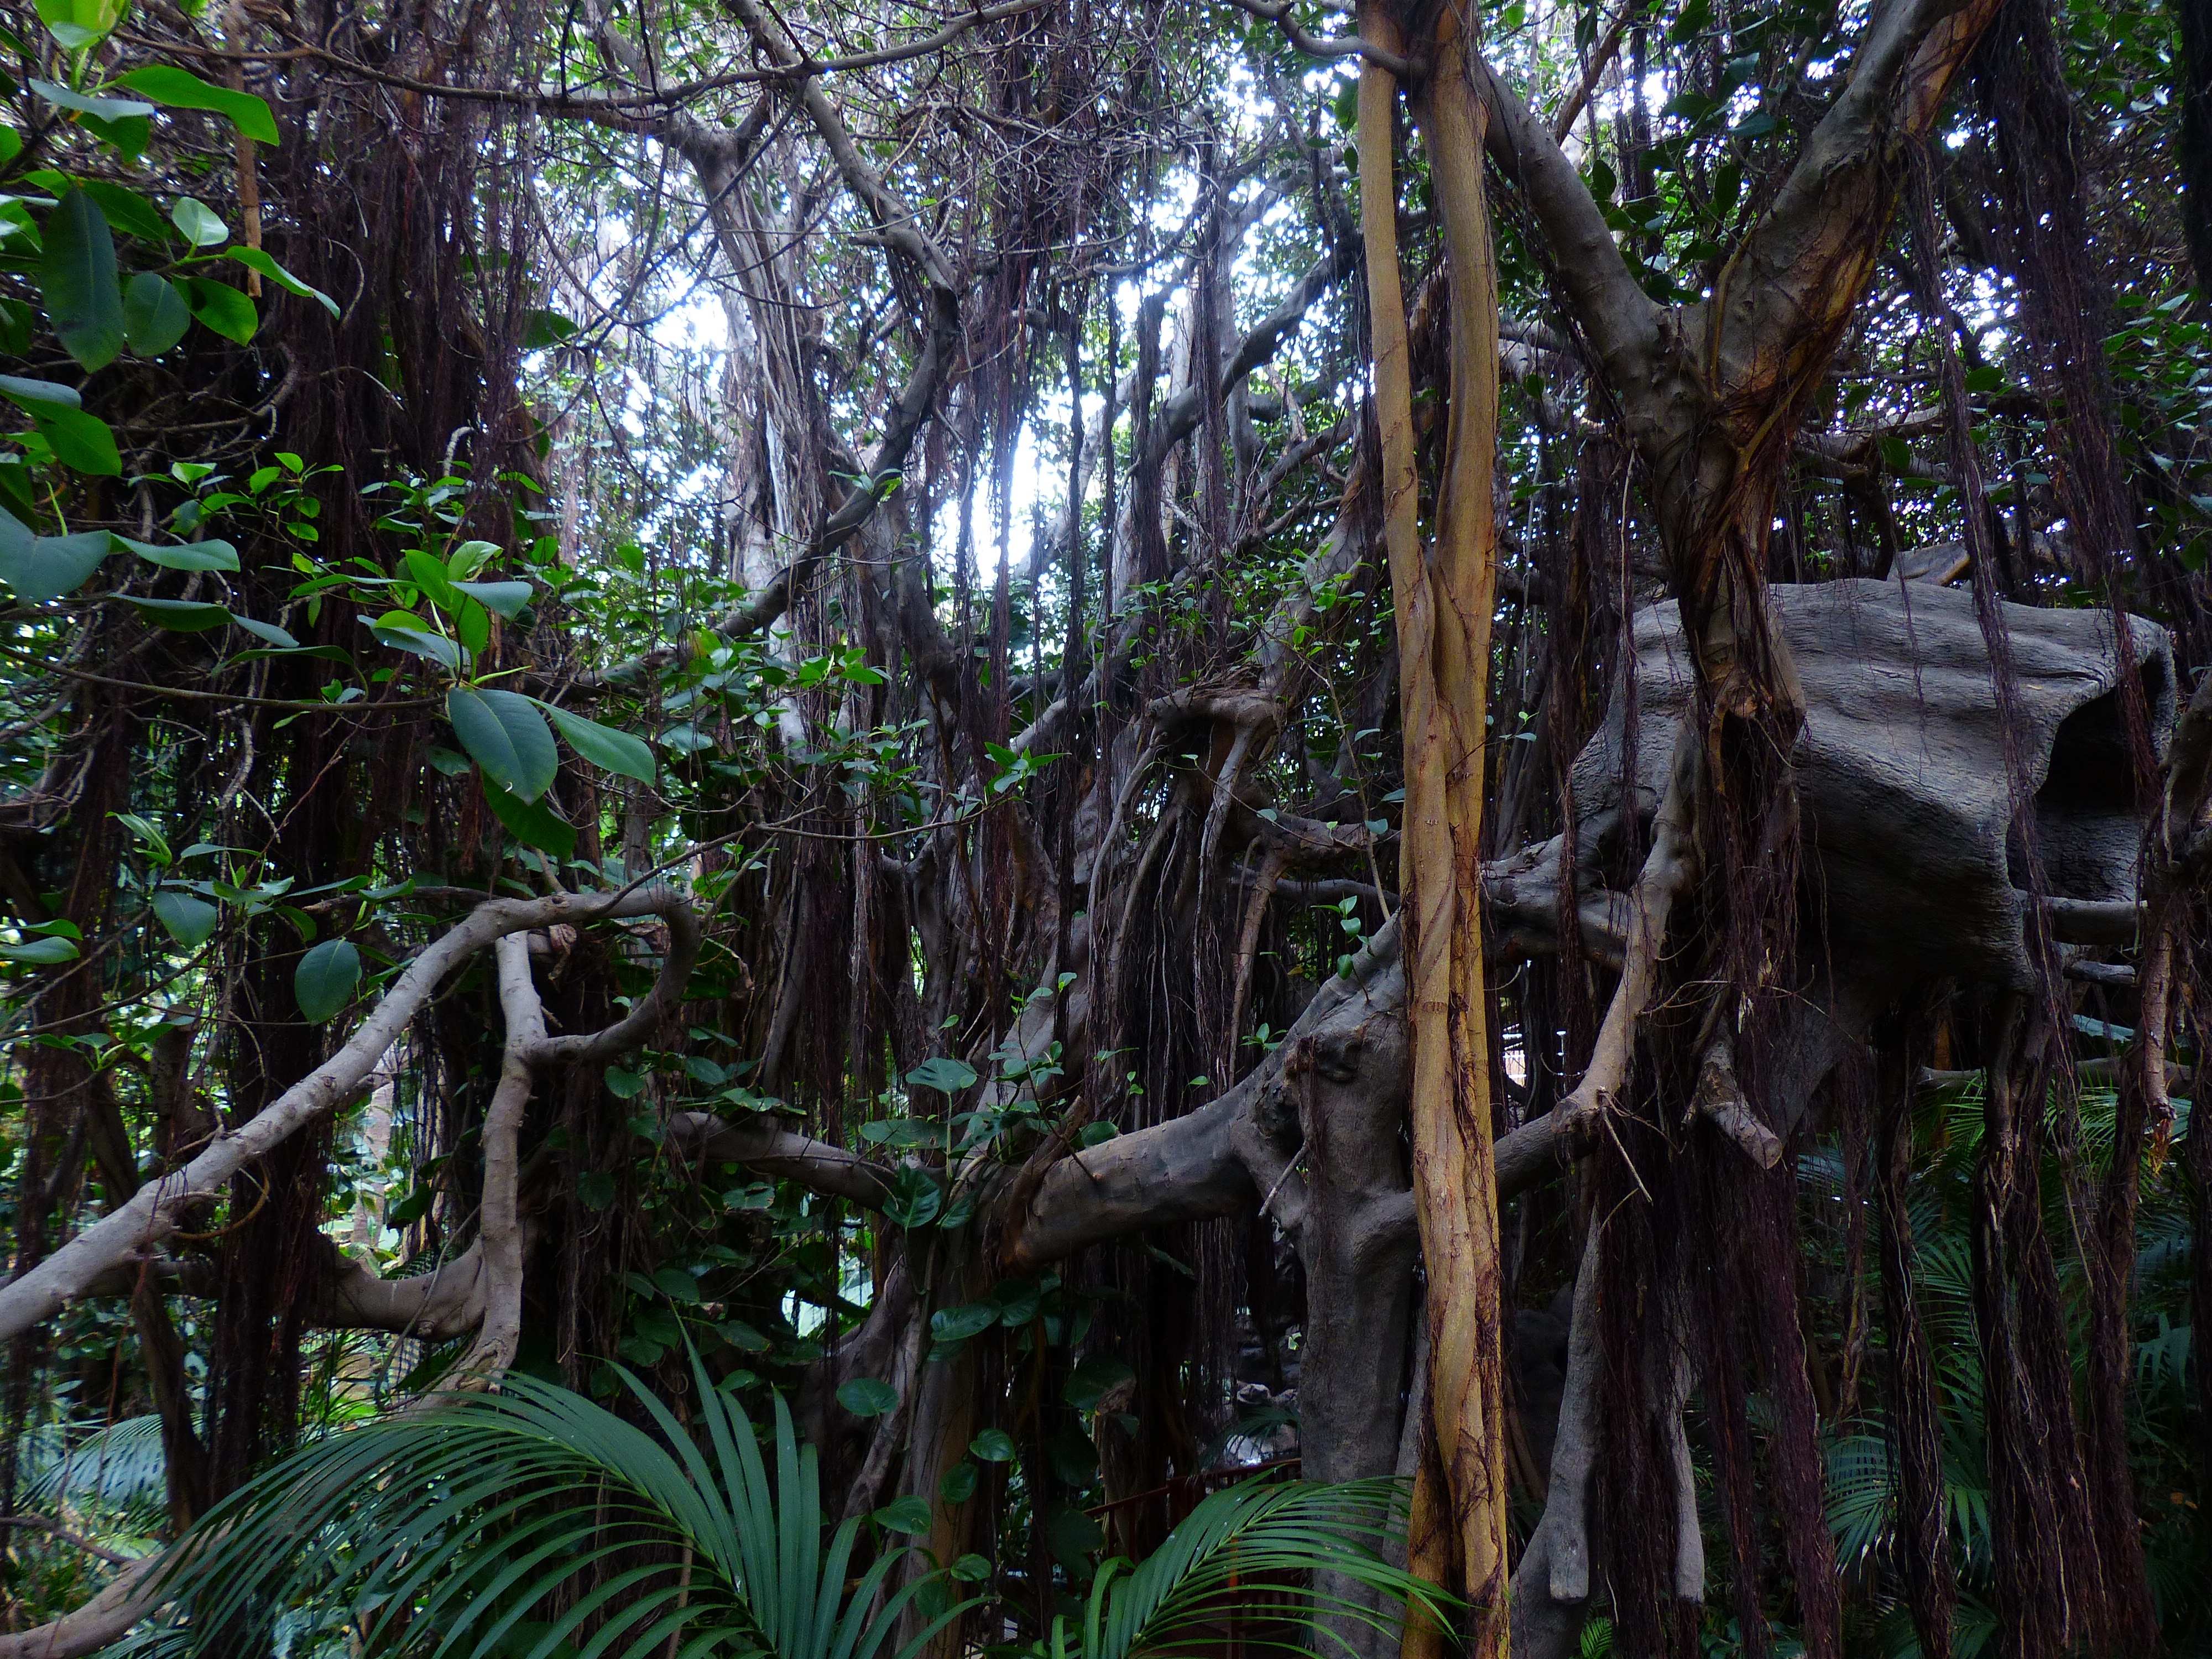
tree, nature, forest, swamp, wilderness, branch, plant, flower, trunk, wildlife, jungle, tropical, botany, thicket, flora, trees, vegetation, rainforest, wetland, woodland, habitat, tropics, ecosystem, biome, old growth forest, natural environment, woody plant, lianas, plants forest